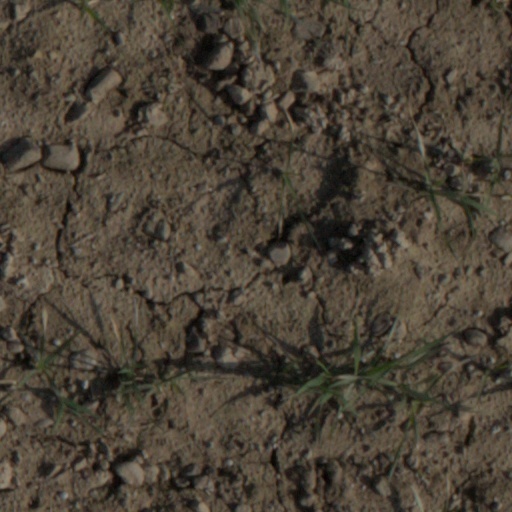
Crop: wheat